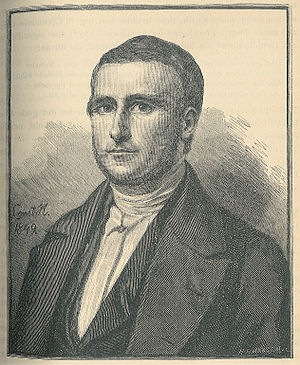
Frederik Paludan-Müller / Jura som brødstudium
Frederik Paludan Müller, tegning lavet efter maleri af Constantin Hansen fra 1849.
Frederik Paludan-Müller var en dansk digter. Frederik Paludan-Müller – af sine nærmeste altid kaldet Frits – blev født i Kerteminde som fjerde søn af præsten Jens Paludan-Müller – senere biskop i Aarhus 1830-1845 og bror til historikeren Caspar Paludan-Müller, 1805-1882